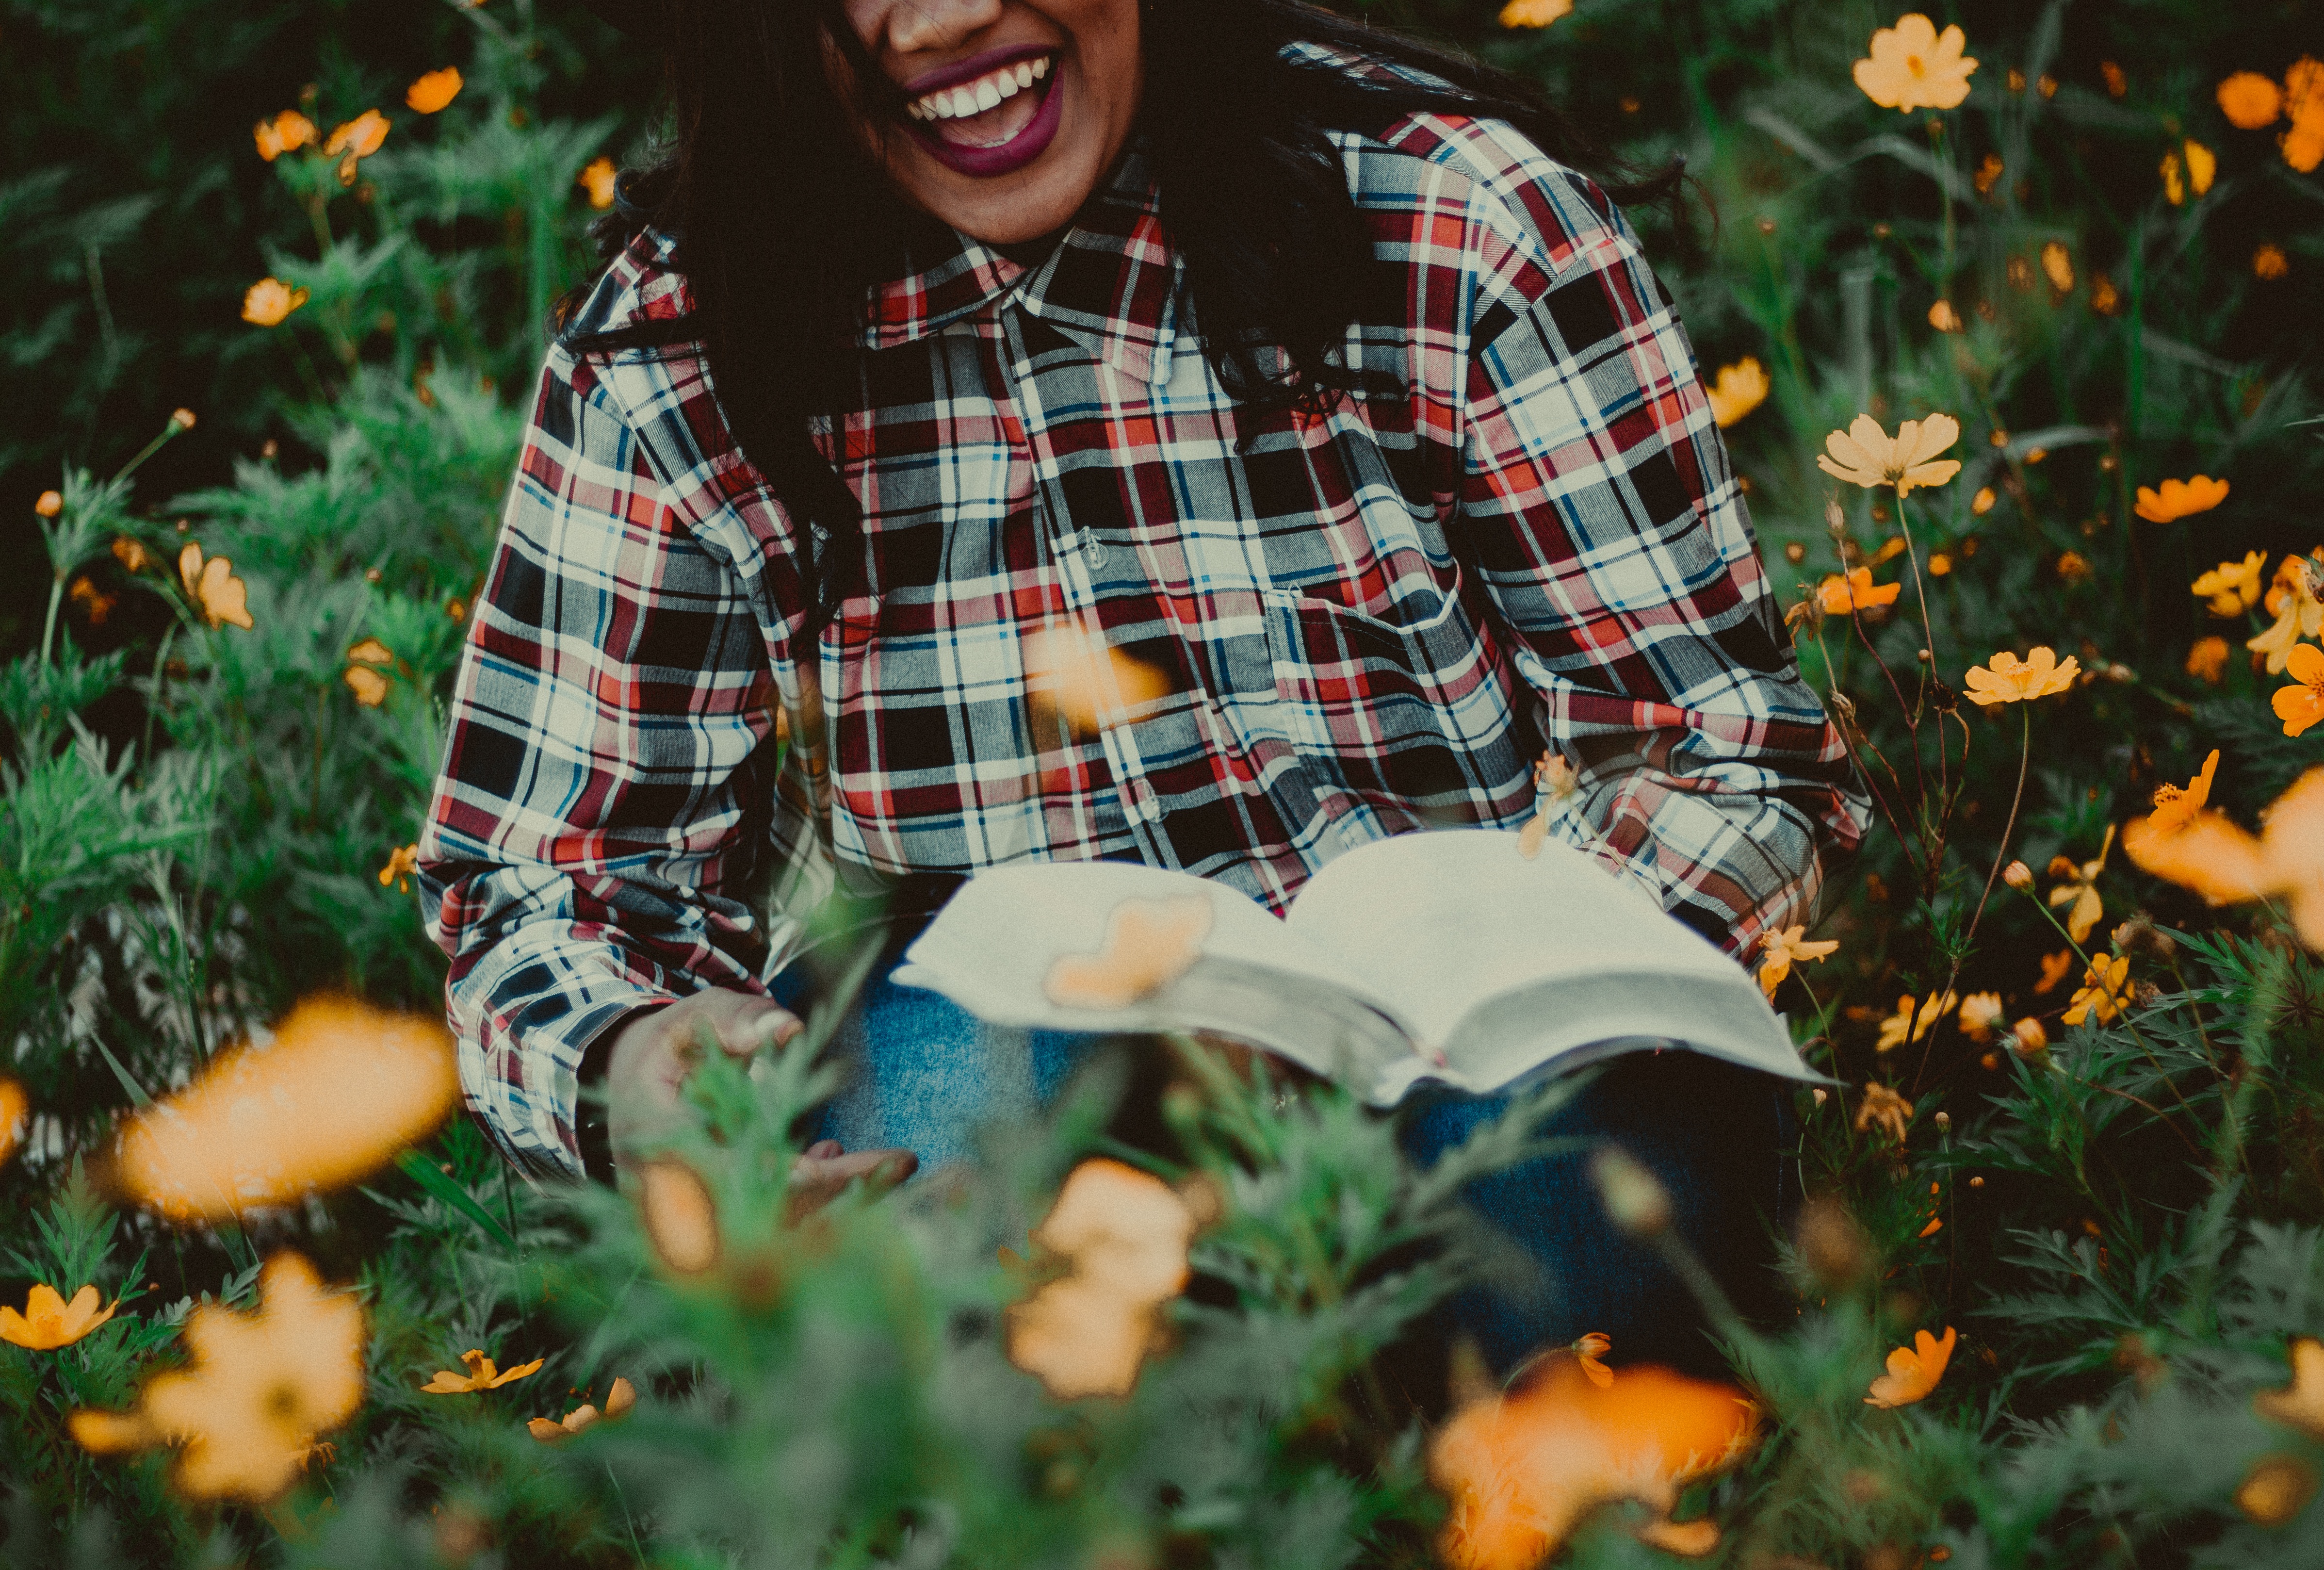
tree, leaf, flower, pattern, autumn, season